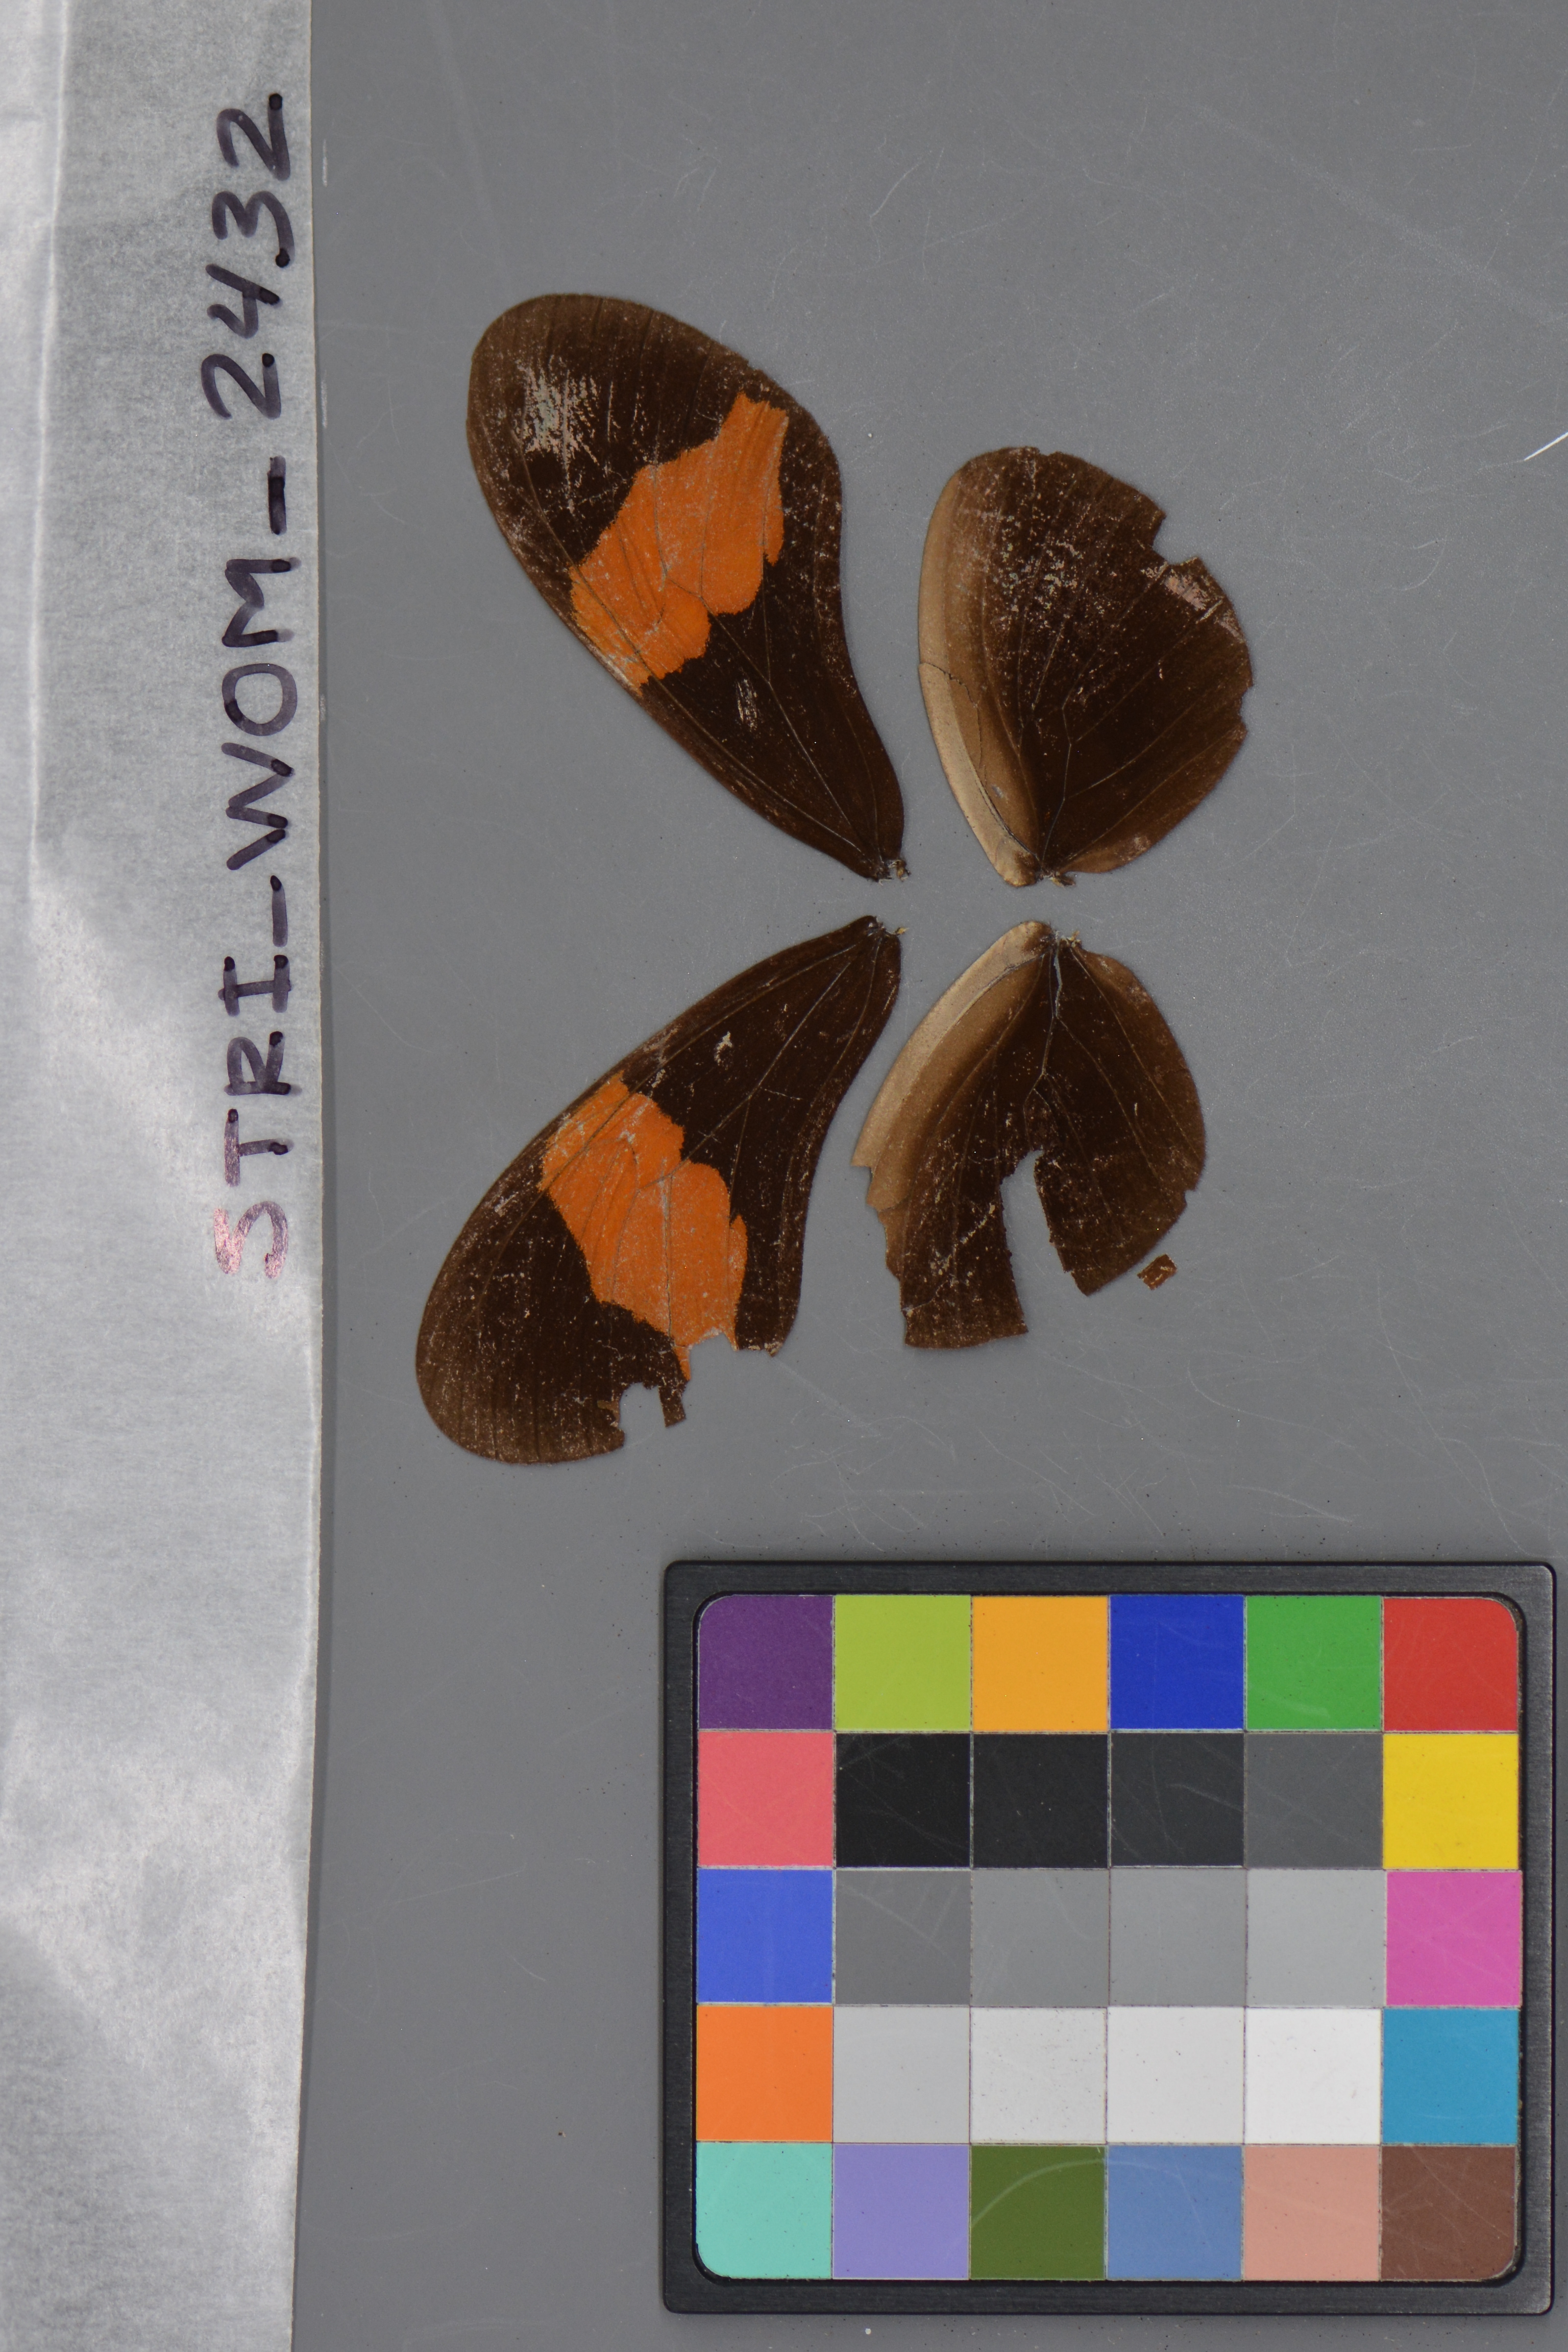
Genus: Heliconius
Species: erato
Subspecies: hybrid
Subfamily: Heliconiinae
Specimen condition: damaged
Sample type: Wild
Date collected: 02-Nov-99